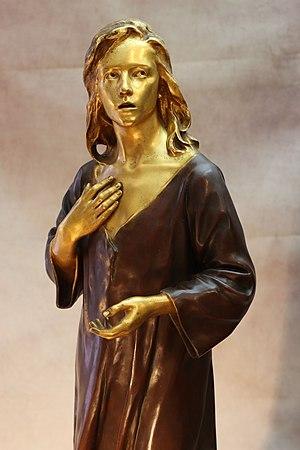
Statue de bronze du fondeur Siot-Decauville. 68 cm. Vers 1900.
François-Raoul Larche, dit Raoul Larche, né à Saint-André-de-Cubzac le 22 octobre 1860, et mort à Paris le 3 juin 1912, est un sculpteur français.